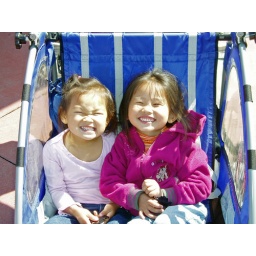
The girls in the bike trailer.